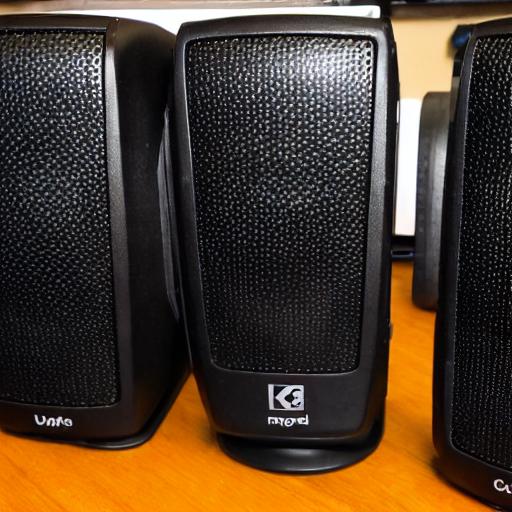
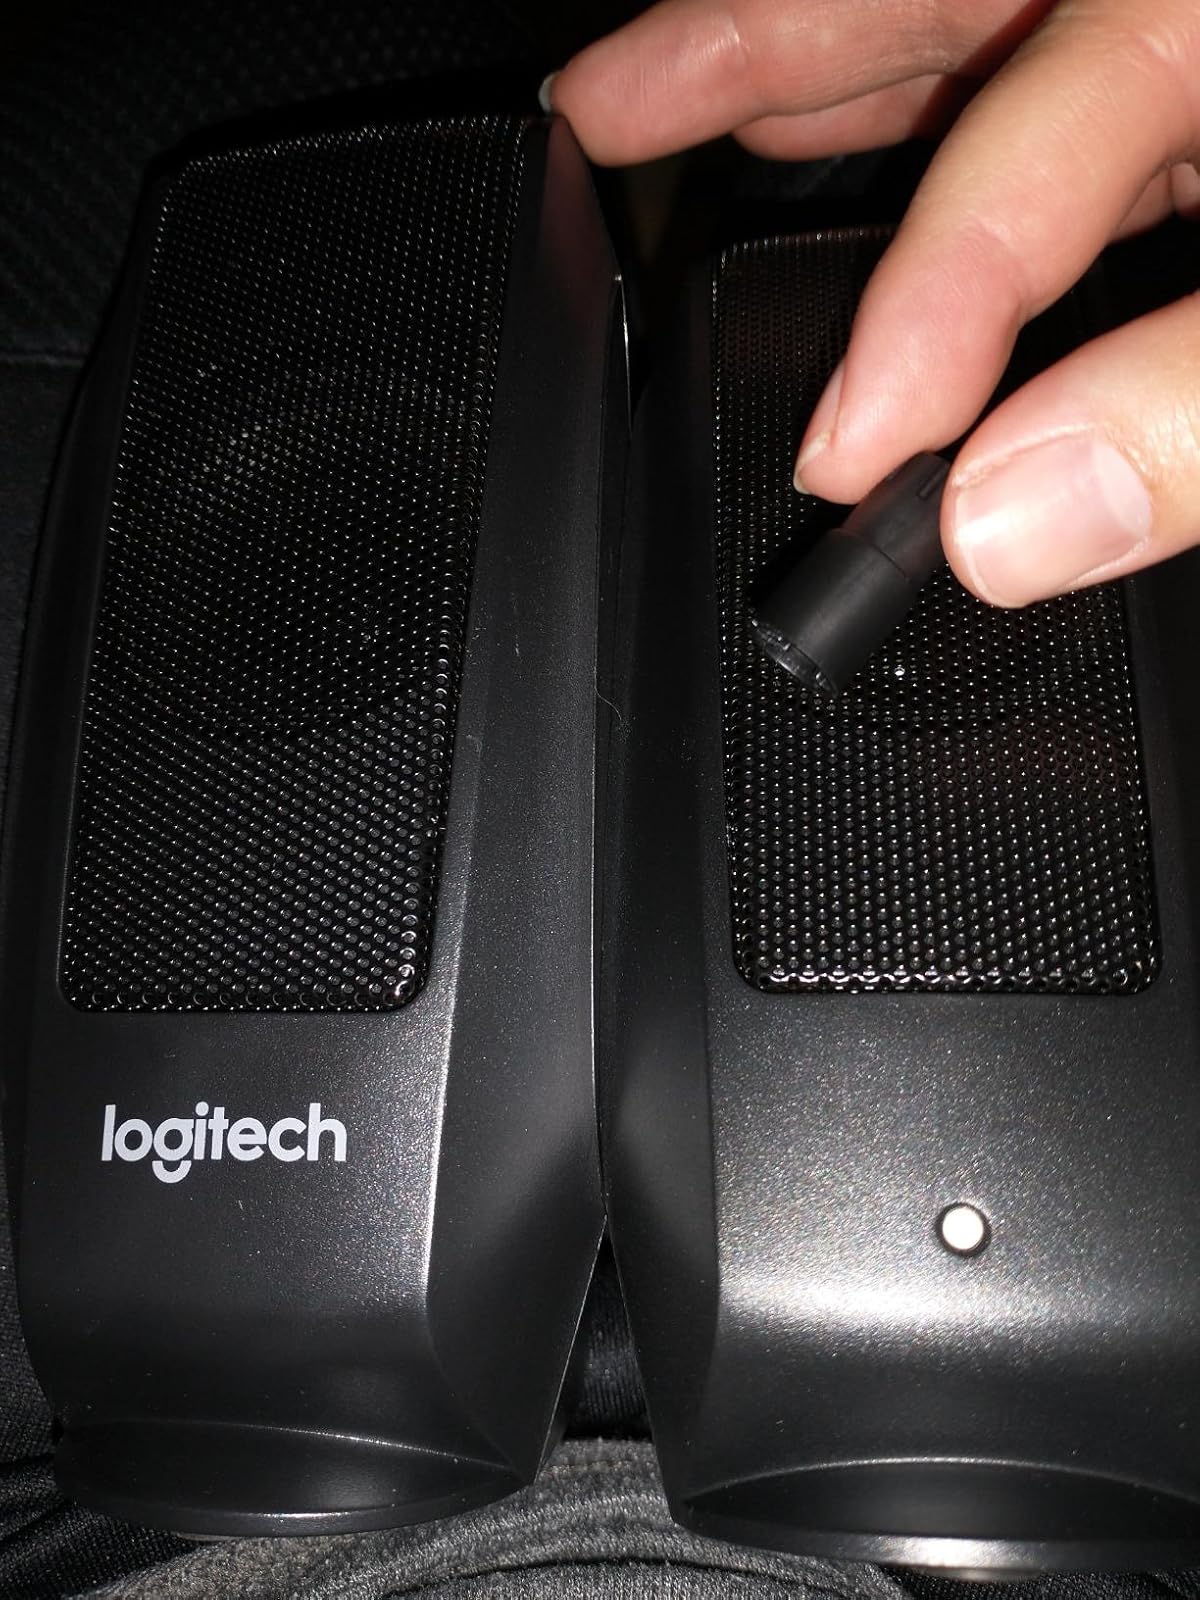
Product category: speaker
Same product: no